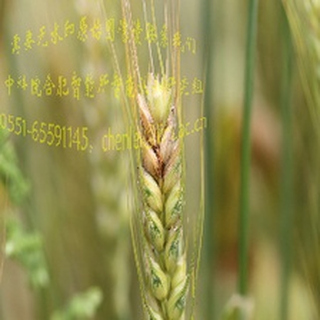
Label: wheat_fusarium_head_blight